507th Air Refueling Wing

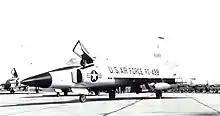
438th Fighter-Interceptor Squadron F-102A

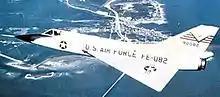
438th Fighter-Interceptor Squadron F-106

The group was redesignated the 507th Fighter Group (Air Defense) and activated in August 1955 at Kinross Air Force Base, Michigan where it replaced the 534th Air Defense Group and assumed the 534th's mission, personnel and equipment as part of Air Defense Command (ADC)'s Project Arrow. Project Arrow was designed to bring back on the active list the fighter units which had compiled memorable records in the two world wars. The 438th Fighter-Interceptor Squadron, flying radar equipped Northrop F-89D Scorpions armed with Mighty Mouse rockets, was transferred from the 534th. The 507th was assigned several support organizations to fulfill its additional role as the host for all active duty Air Force organizations at Kinross.